Shimizuhara Station

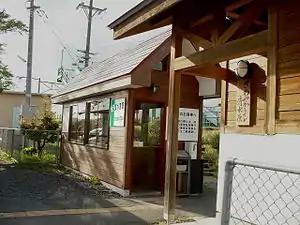
Shimizuhara Station, May 2005

is a railway station in the city of Ichinoseki, Japan, operated by East Japan Railway Company (JR East).